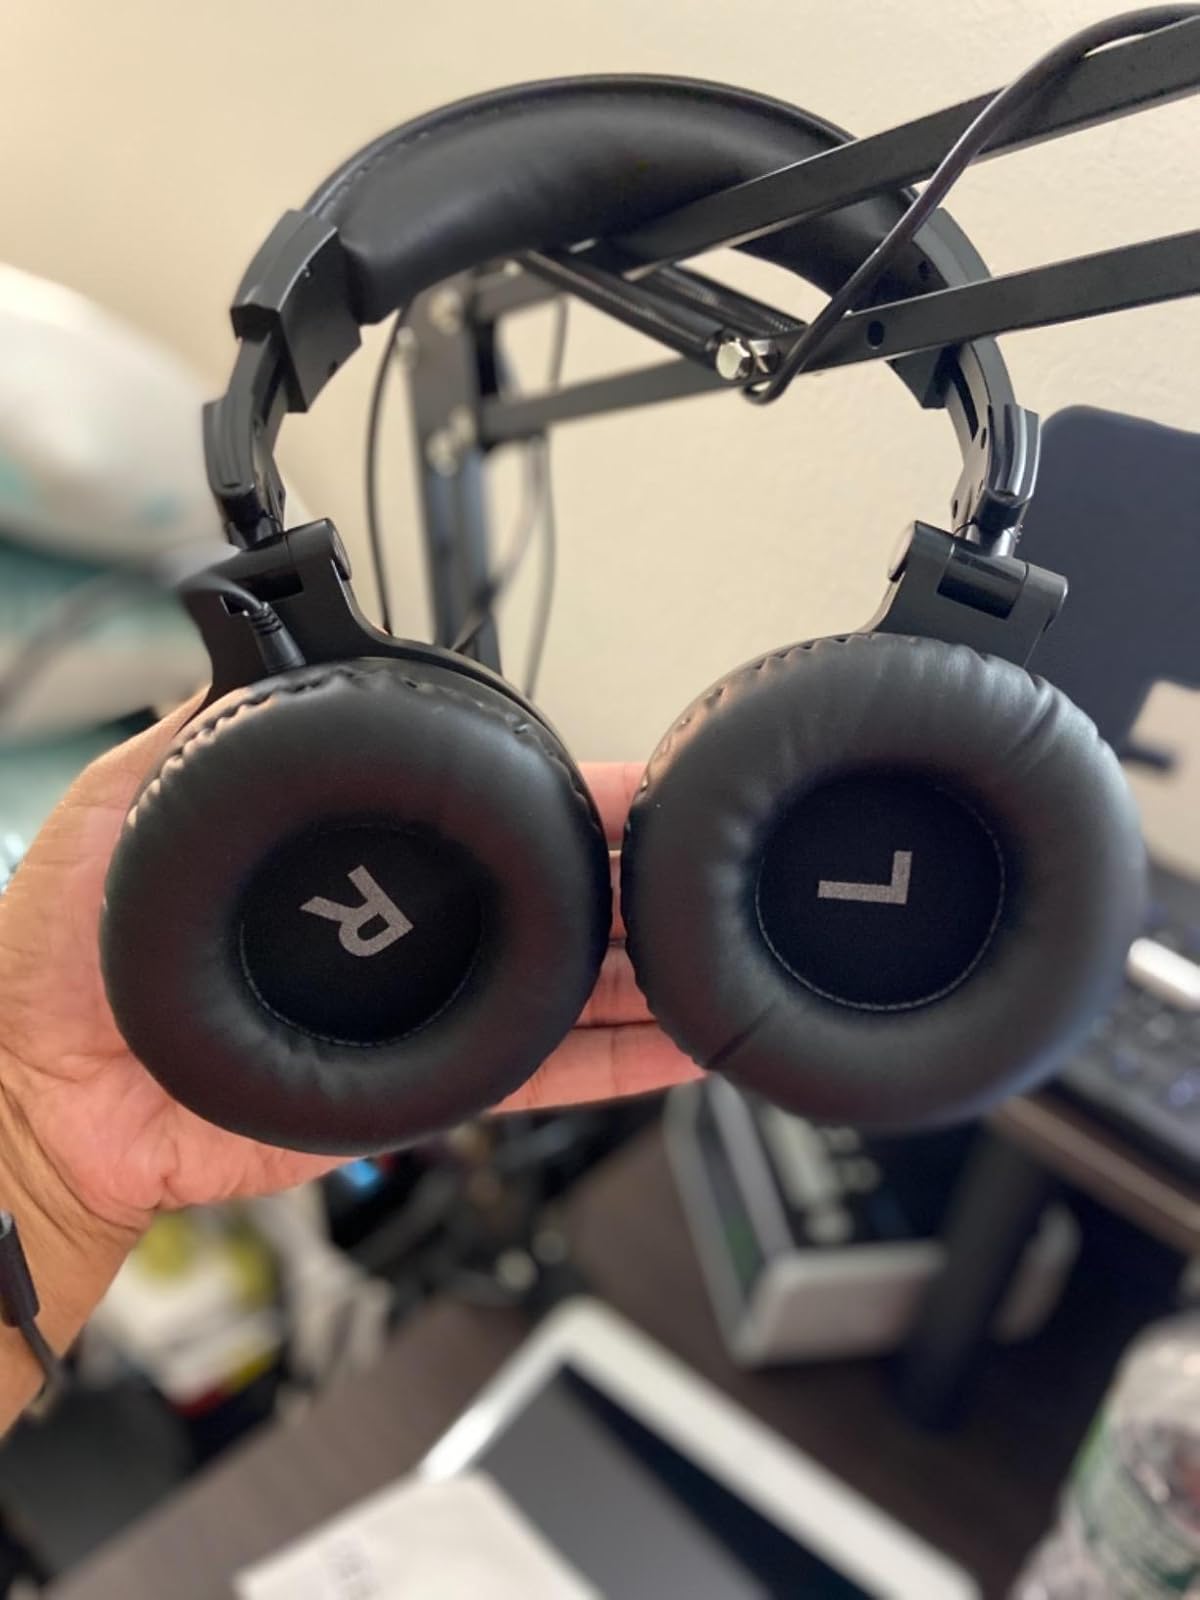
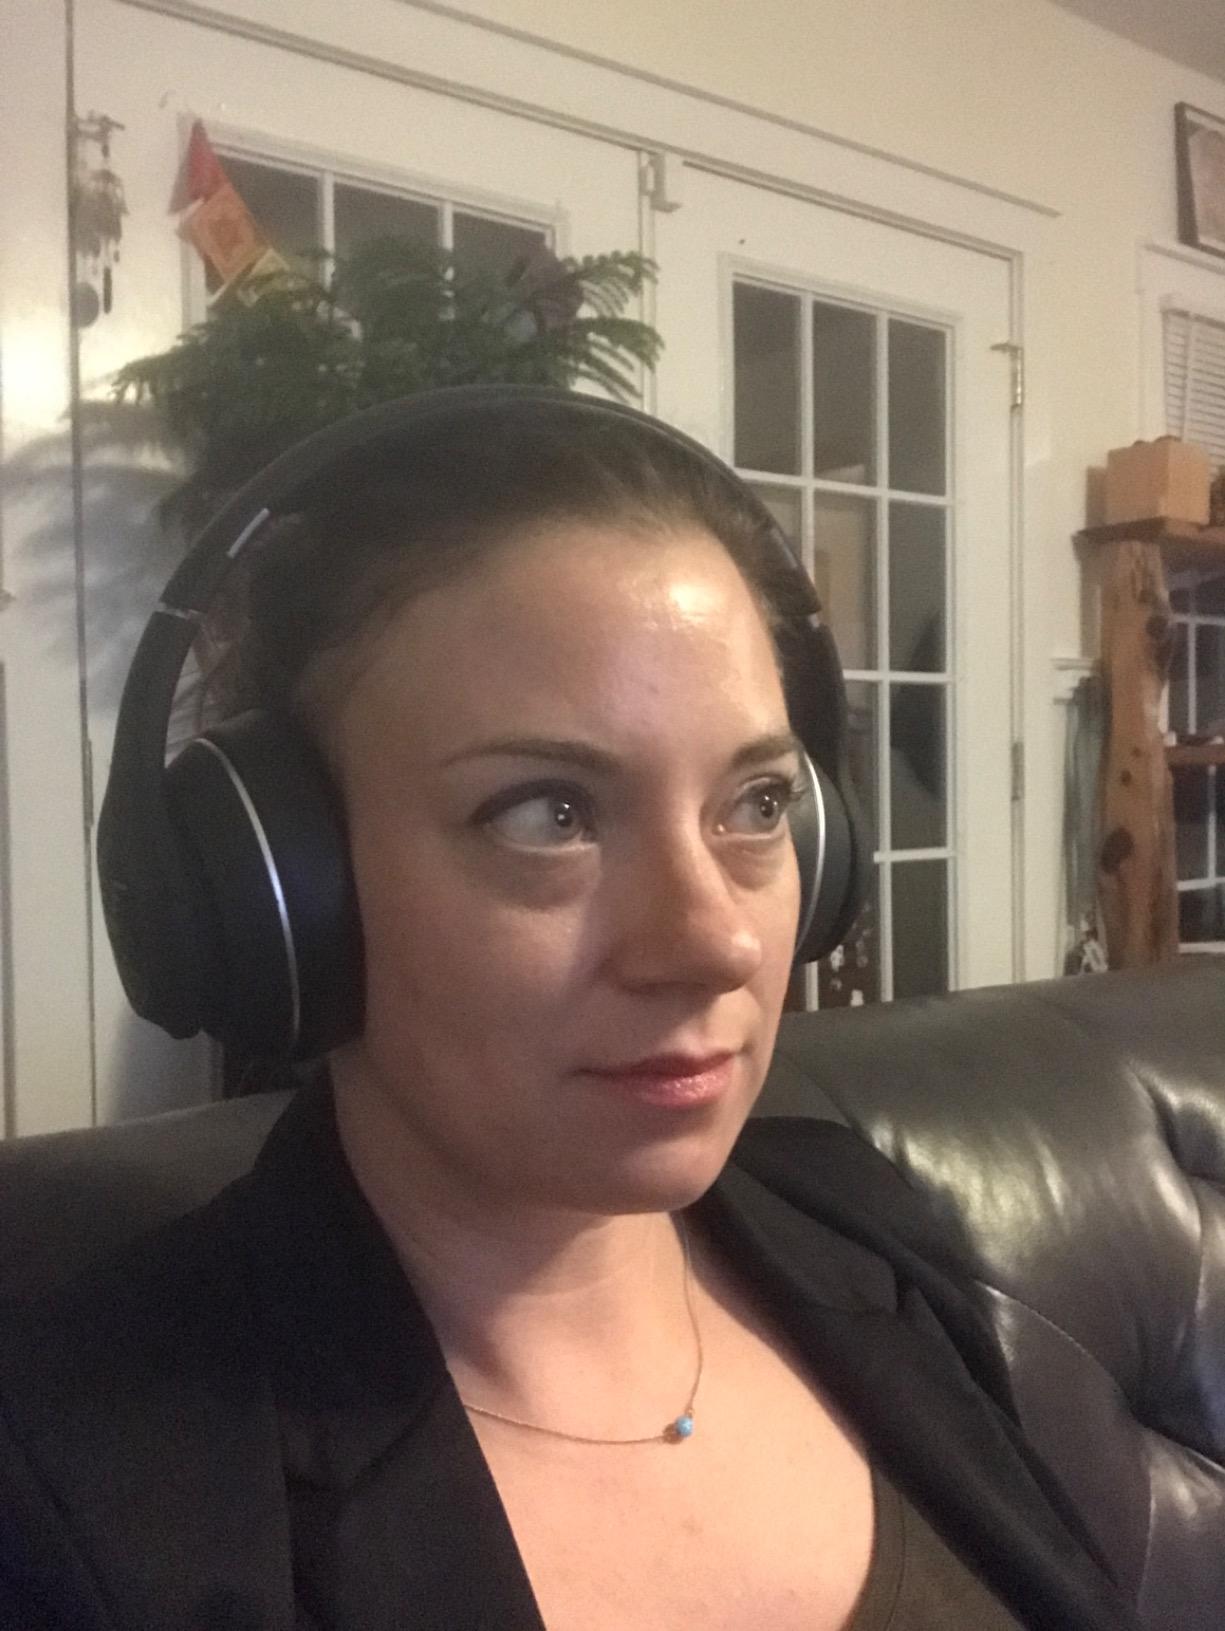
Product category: headphones
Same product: no